Kharkiv

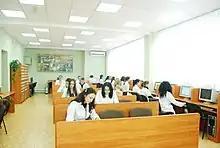
Students in the library of the National University of Pharmacy in Kharkiv

Kharkiv is located at the banks of the Kharkiv, Lopan, and Udy rivers, where they flow into the Siverskyi Donets watershed in the north-eastern region of Ukraine.